San Jose, Nueva Ecija

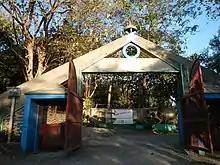
Tayabo Nature Park

On February 16, 1984, the Diocese of San Jose was created by Pope John Paul II. The creation of the new diocese bisected the province horizontally into the Diocese of Cabanatuan in the south, and the Diocese of San Jose in the north, both the suffragans of the Archdiocese of Lingayen–Dagupan. 80% of the city residents are Catholics and the patron saint is Saint Joseph. The feast is celebrated every March 19 annually. The diocese now has 17 parishes administered by 22 priests working under one bishop. Among its Catholic institutions are 9 high schools, 4 elementary schools, 6 kindergarten schools, 1 diocesan catechetical center, and the Don Bosco Training Center.